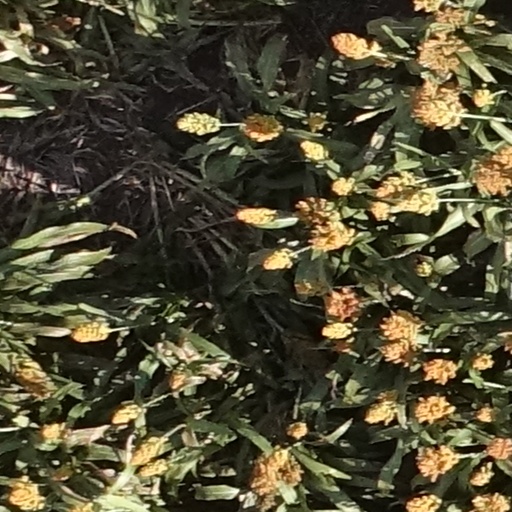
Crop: sorghum